Witold Rudziński

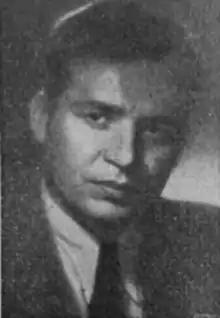
Witold Rudziński before 1952

Witold Rudziński (14 March 1913, in Sebezh, Russian Empire – 29 February 2004) was a Polish composer, conductor, and author.